Lliklla

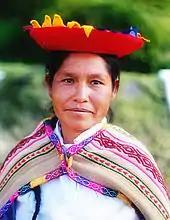
A Quechua woman of Peru wearing a "lliklla" around her shoulders

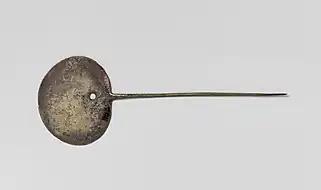
Tupu Pin before the 17th century

A lliklla (Quechua, hispanicized spellings "liclla, llicla, lliclla") is a rectangular, handwoven shoulder cloth. It is worn by Quechua women of the Andes region in Bolivia and Peru. Traditionally it is fastened at the front using a decorated pin called "tupu".